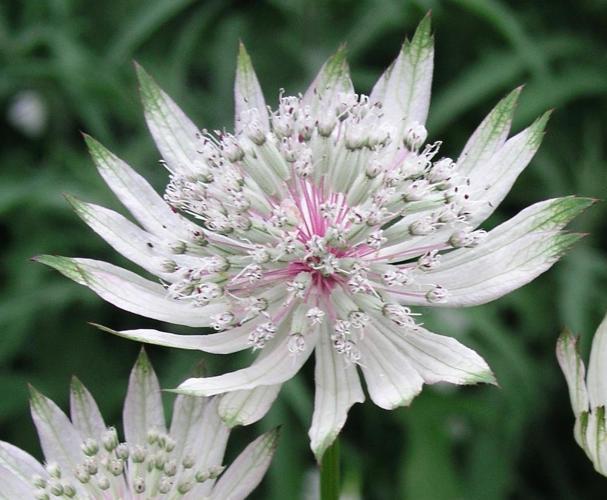
Label: great masterwort